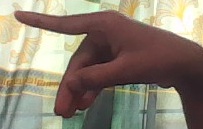
ASL sign: P